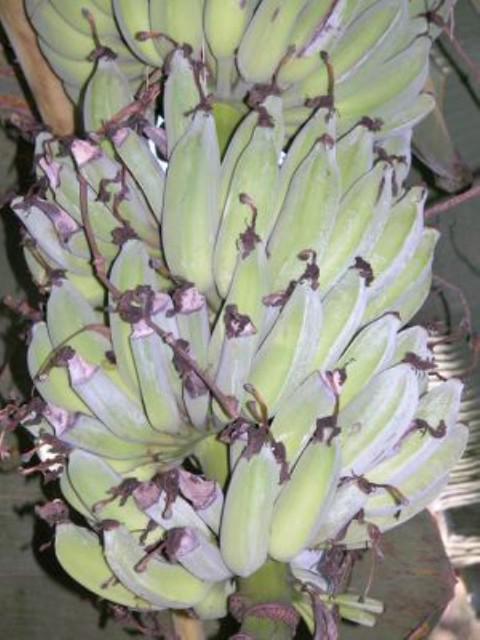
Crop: unknown
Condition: banana_banana_cigar_end_rot